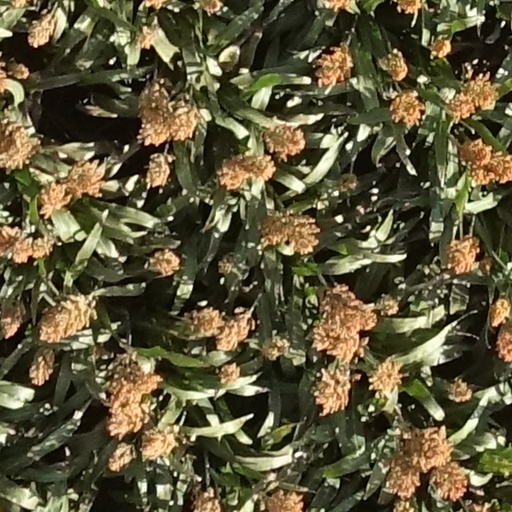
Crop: sorghum